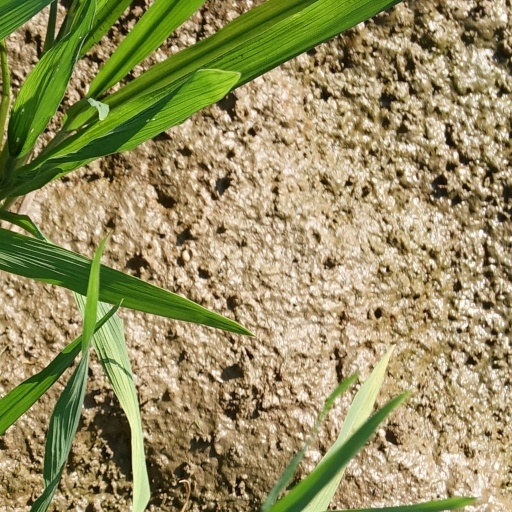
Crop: rice